Strandzha Nature Park

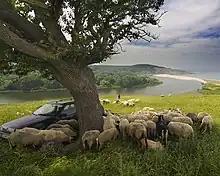
A landscape of Strandzha nature park

There are 24 species of reptiles, 11 of which have a population of global significance. They include red whip snake, Aesculapian snake, European blind snake, sheltopusik (Europe's largest lizard), Kotschy's gecko, European pond turtle, Balkan pond turtle, spur-thighed tortoise, Hermann's tortoise, etc. The sand lizard, which is typical for western Bulgaria but very uncommon to the east, is also present in the park. Ten amphibian species have been recorded, such as European tree frog, eastern spadefoot and southern crested newt. The absence of common reptiles and amphibians, such as fire salamander, common spadefoot and common European viper, is noteworthy.